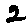
Label: 2